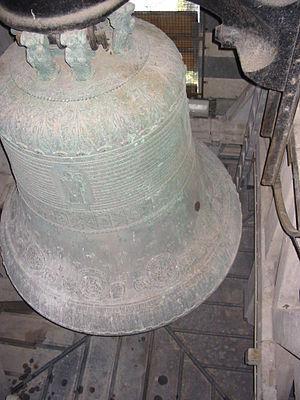
Bourdon fondu en 1845 par Gédéon Morel pour ND de la Garde à Marseille (8234kg)
Notre-Dame-de-la-Garde, souvent surnommée « la Bonne Mère », est une basilique mineure du XIXᵉ siècle de l'Église catholique. Emblème de Marseille, dédiée à Notre-Dame de la Garde, elle domine la ville et la mer Méditerranée depuis le sommet de la colline Notre-Dame-de-la-Garde.